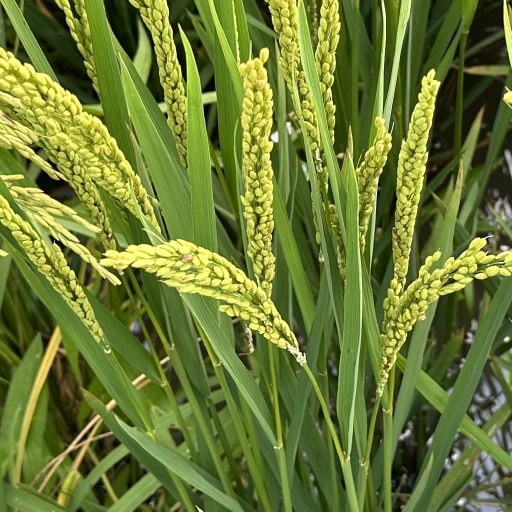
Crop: rice